2009 Arkansas Razorbacks baseball team

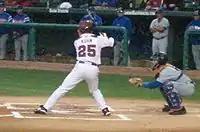
Collin Kuhn is a Beaver Dam, Wisconsin native.

Arkansas and Alabama squared off in Tuscaloosa for a critical SEC series. The Hogs would be swept by the Crimson Tide.